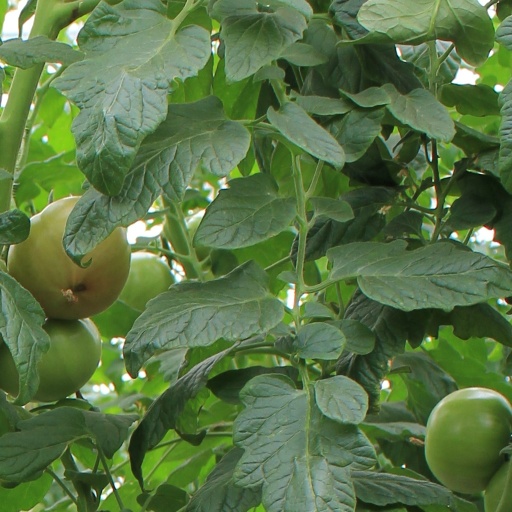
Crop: tomato